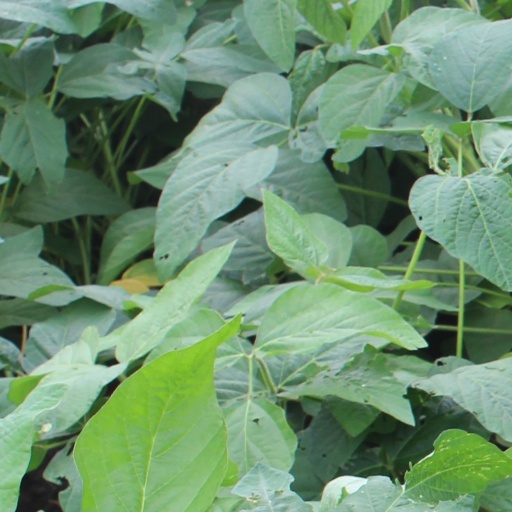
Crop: soybean